SS California (1923)

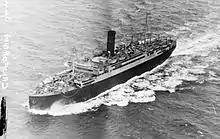
As armed merchant cruiser HMS "California" in World War II

In 1939 she was requisitioned by the Admiralty and converted to an Armed Merchant Cruiser, and from 1942 she was a troopship.